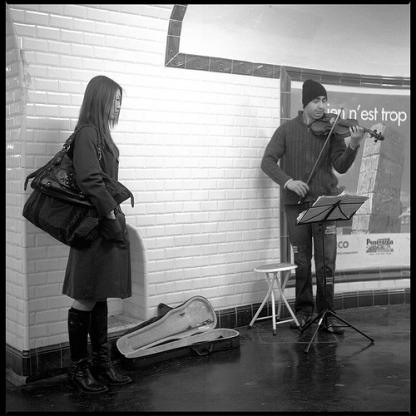
Scene: Indoor